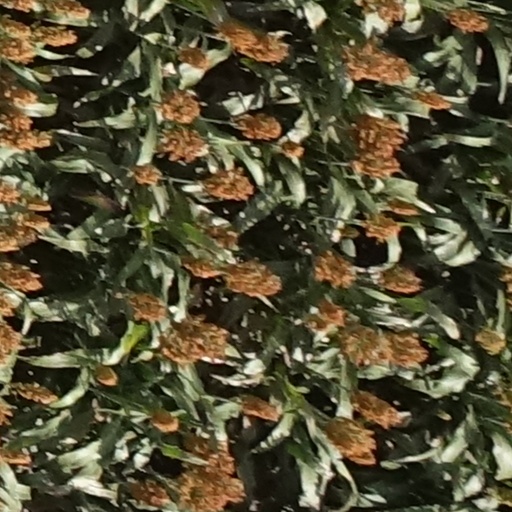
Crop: sorghum